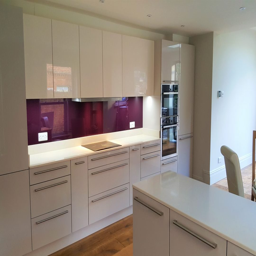
modern kitchen with a splash of colour